European Society for Philosophy and Psychology

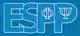
Logo of the ESPP

The European Society for Philosophy and Psychology (ESPP) is a professional organization in Europe that promotes discussion and research at the intersection of philosophy, psychology and cognitive science. It is the European counterpart of the American Society for Philosophy and Psychology. The first joint conference of the two societies was held in Barcelona in 2004.